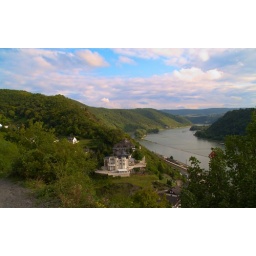
Impressive Castle at river Rhein in Kaub, Germany. The castle is used as a Hospital for beauty-surgeries.